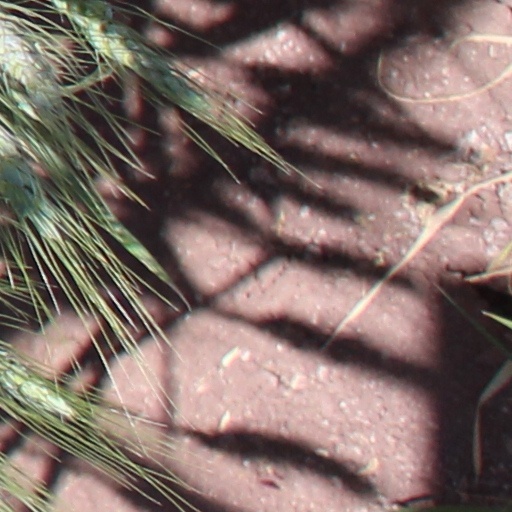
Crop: wheat